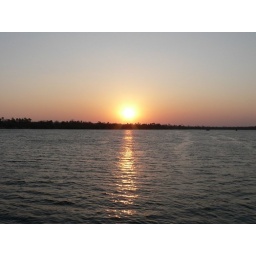
African Sunsetting over Zimbabwe viewed from a river boat on the Great Zambezi. Behind me, Zambia.